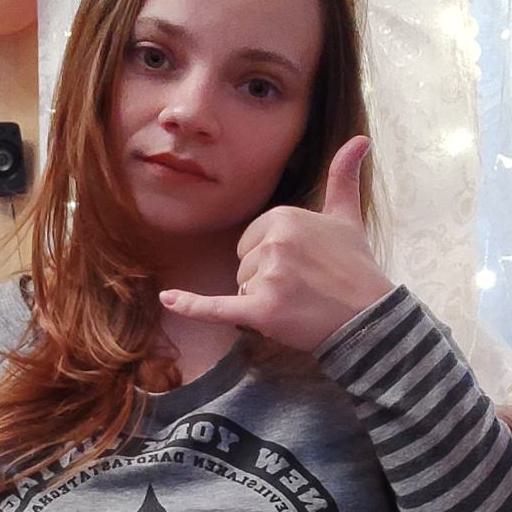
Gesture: call